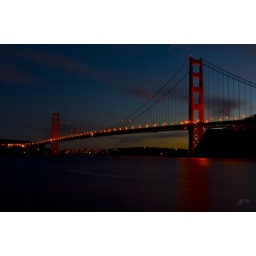
I like the red glow in the water from the bridge.